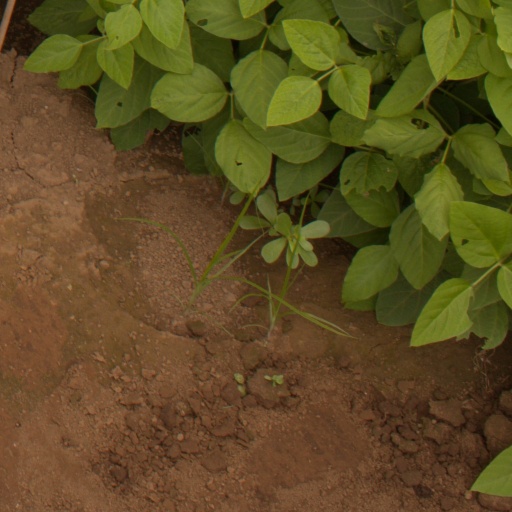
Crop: soybean